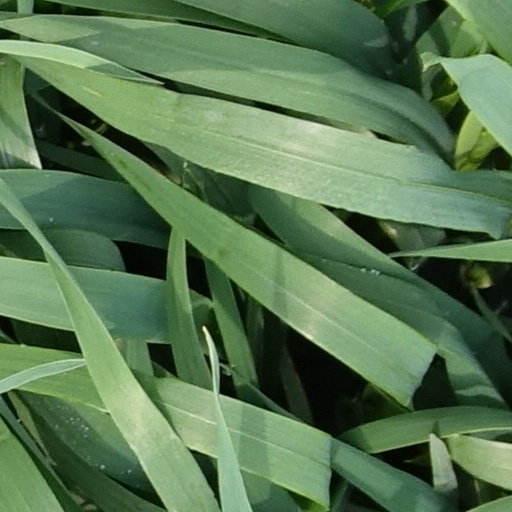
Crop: wheat